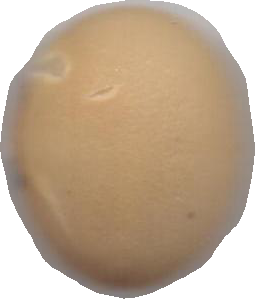
Variety: Dega